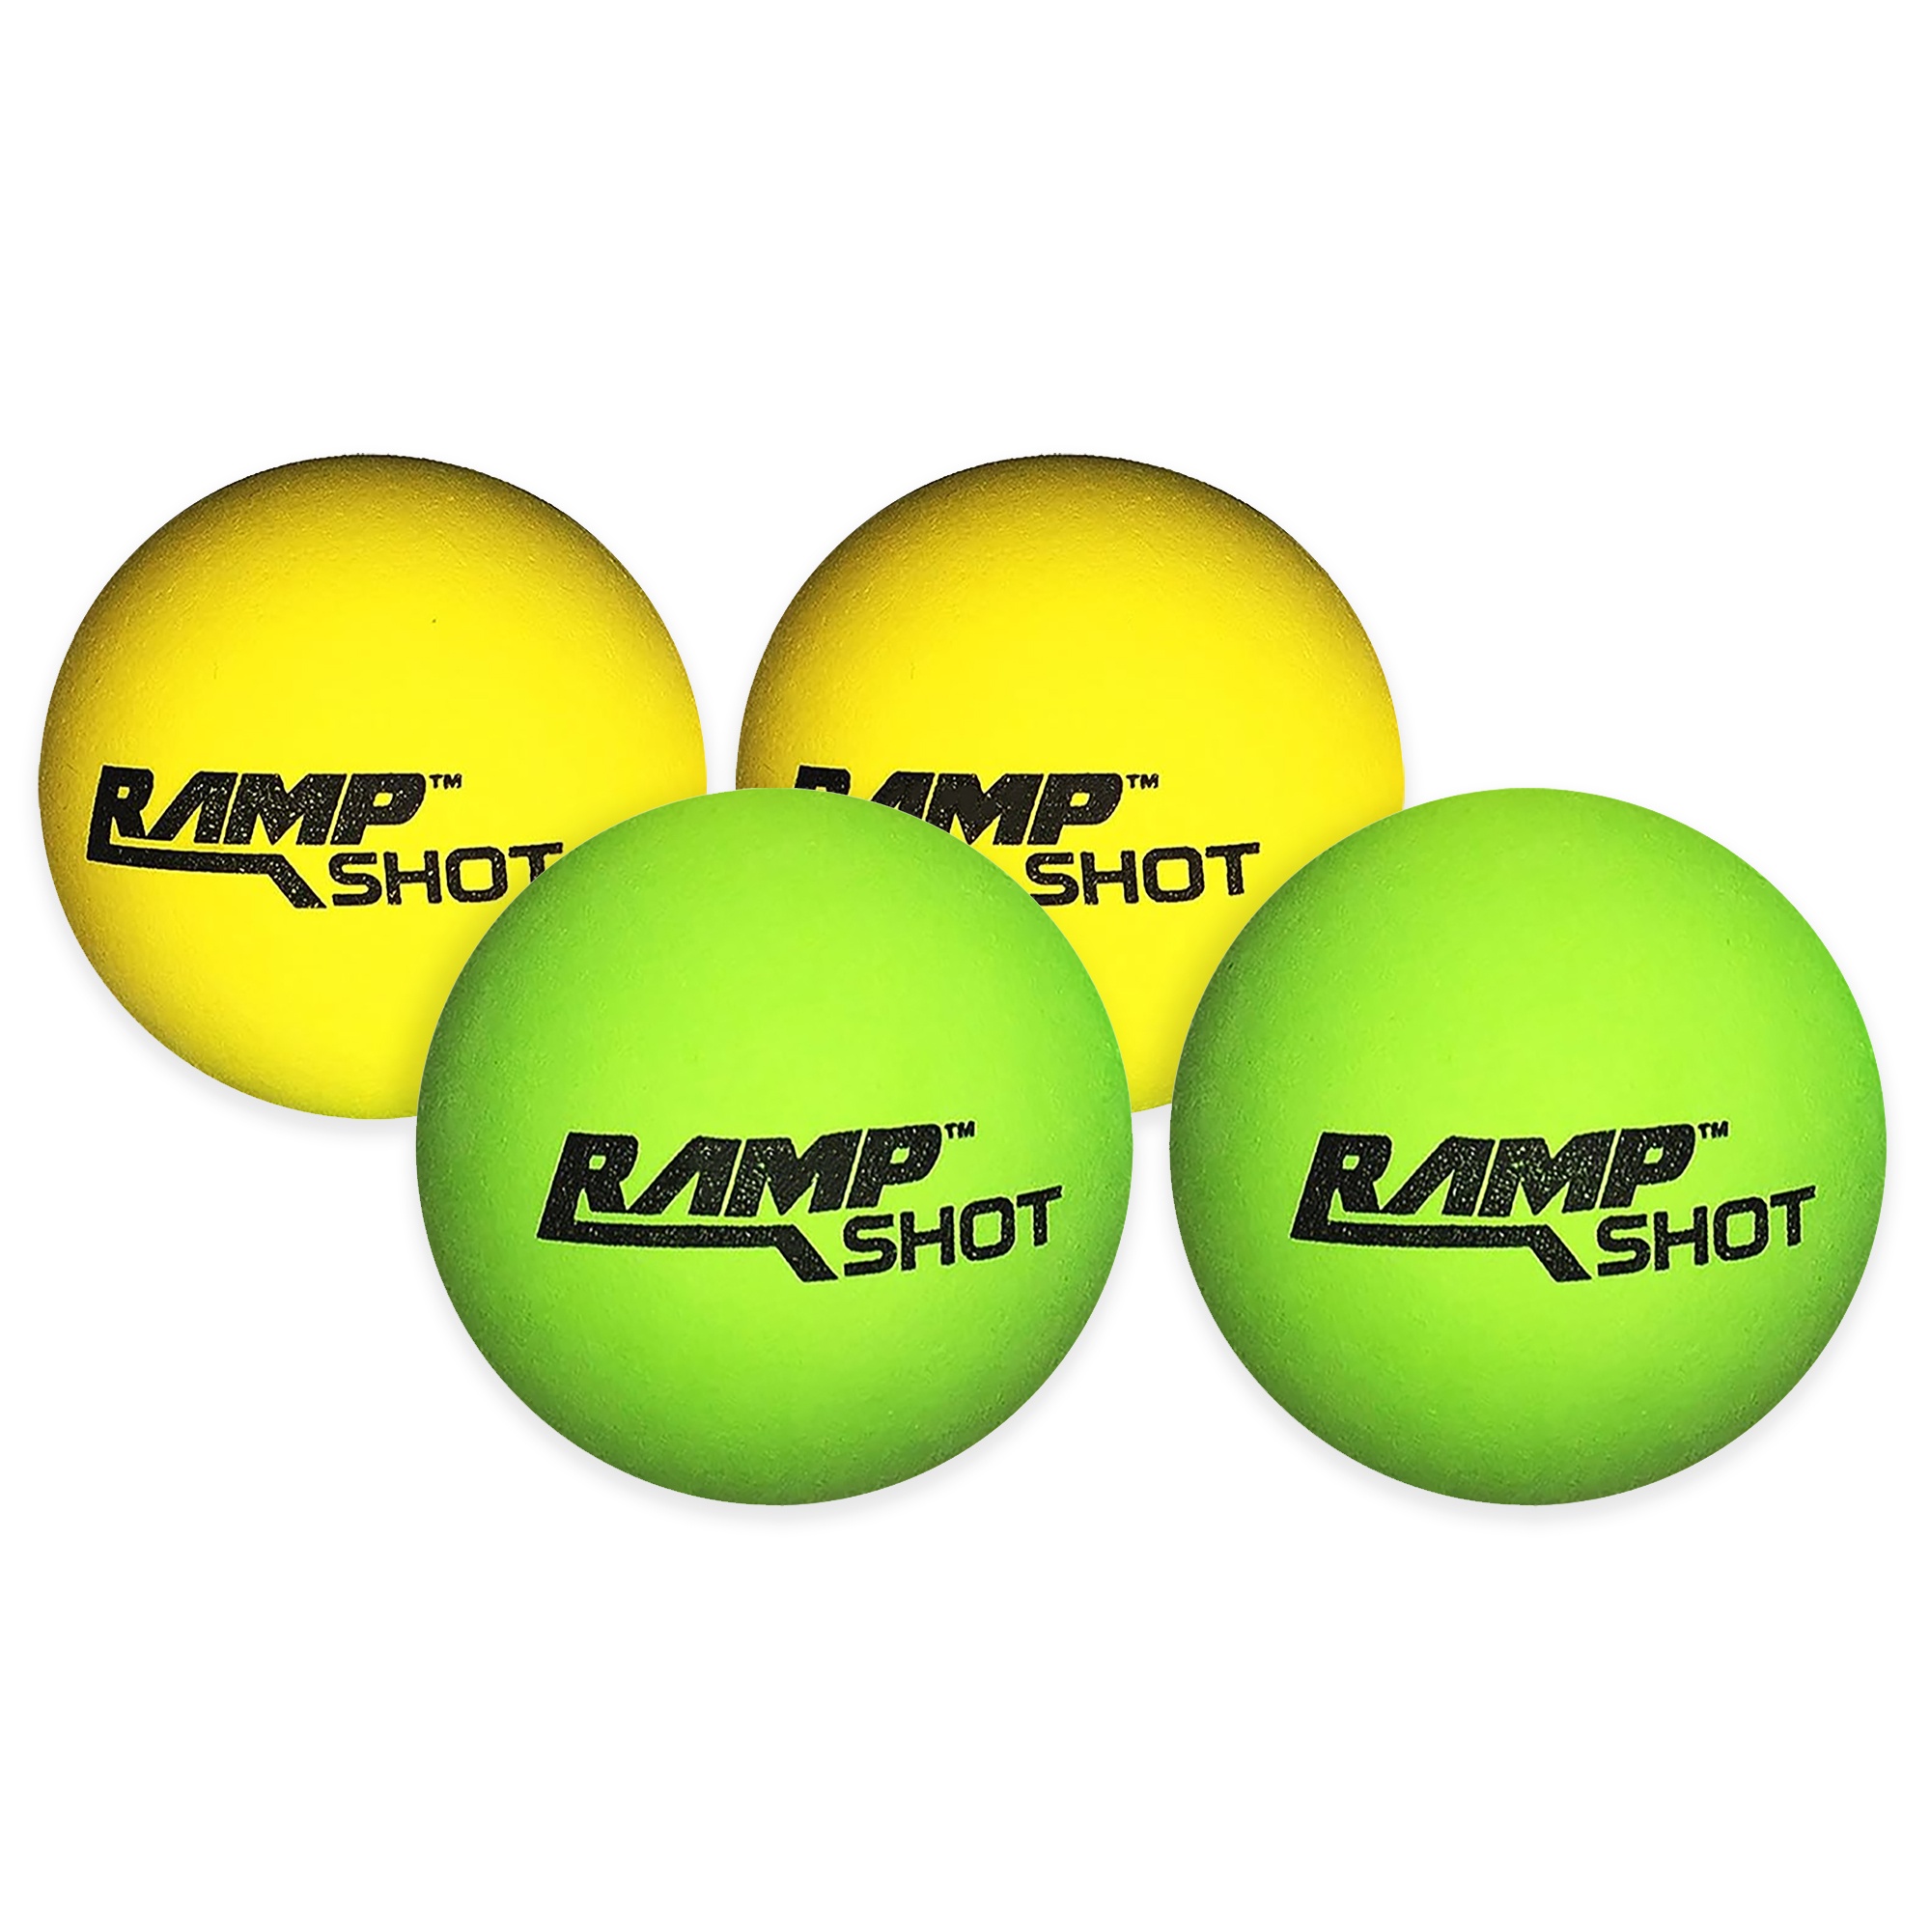
RampShot® Replacement Balls (4 pack) - Green & Yellow
RampShot® Replacement Balls (4 pack) in Green & Yellow Keep the game going with this 4-pack of RampShot replacement balls! Designed for optimal grip and performance, these vibrant green and yellow balls are perfect for extended play. Whether you're replacing lost balls or stocking up for intense matches, they pair seamlessly with RampShot and Bounce for nonstop outdoor fun. Includes: 2 Yellow Balls, 2 Green Balls Product Specs Ball Diameter: 5.5 cm (2.25 in) Ball Material: Rubber 1-Year Limited Warranty Game boards sold separately
Brand: Vivere
Category: Toys & Games > Toys > Ball Pit Accessories